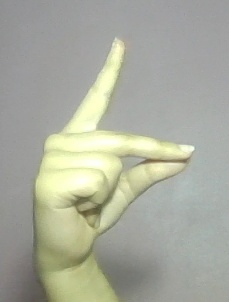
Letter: ta